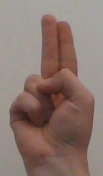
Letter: taa